Nokia

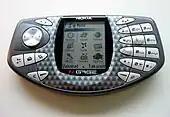
Nokia N-Gage

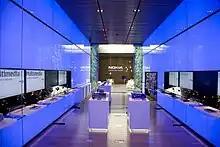
A flagship Nokia store in São Paulo, Brazil, in 2009

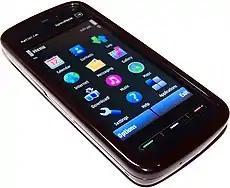
Nokia 5800 XpressMusic

The company would then be known as a successful and innovative maker of camera phones. The Nokia 3600/3650 was the first camera phone on sale in North America in 2003. In April 2005, Nokia partnered with German camera optics maker Carl Zeiss AG. That same month, Nokia introduced the Nseries, which would become its flagship line of smartphones for the next six years. The Nokia N95 was introduced in September 2006, became highly successful, and was also awarded "best mobile imaging device" in Europe in 2007. Its successor the N82 featured a xenon flash, which helped it win the award of "best mobile imaging" device in Europe in 2008. The N93 in 2006 was known for its specialized camcorder and the twistable design that switches between clamshell and a camcorder-like position. They were also well known for the N8 with a high-resolution 12-megapixel sensor, in 2010; the 808 PureView with a 41-megapixel sensor, in 2012; and the Lumia 920 flagship, which implemented advanced PureView technologies, in 2012.